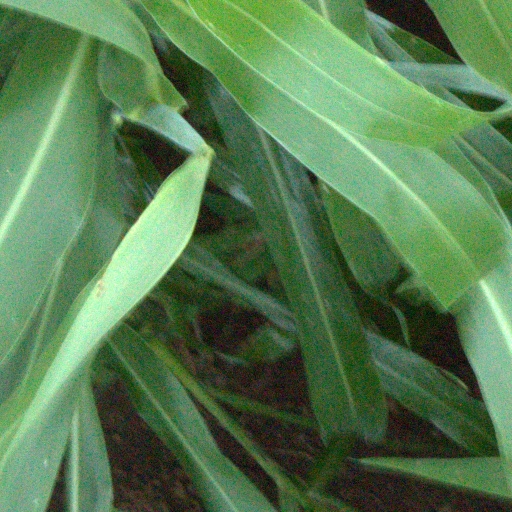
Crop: sorghum